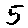
Label: 5